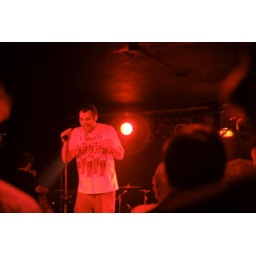
thrash metal band in a white shirt and sneakers. does not compute.